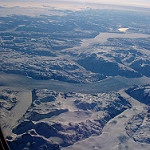
Scene: Outdoor